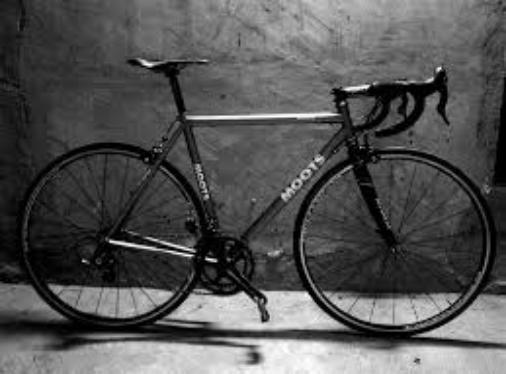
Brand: moots cycles
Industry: Transportation